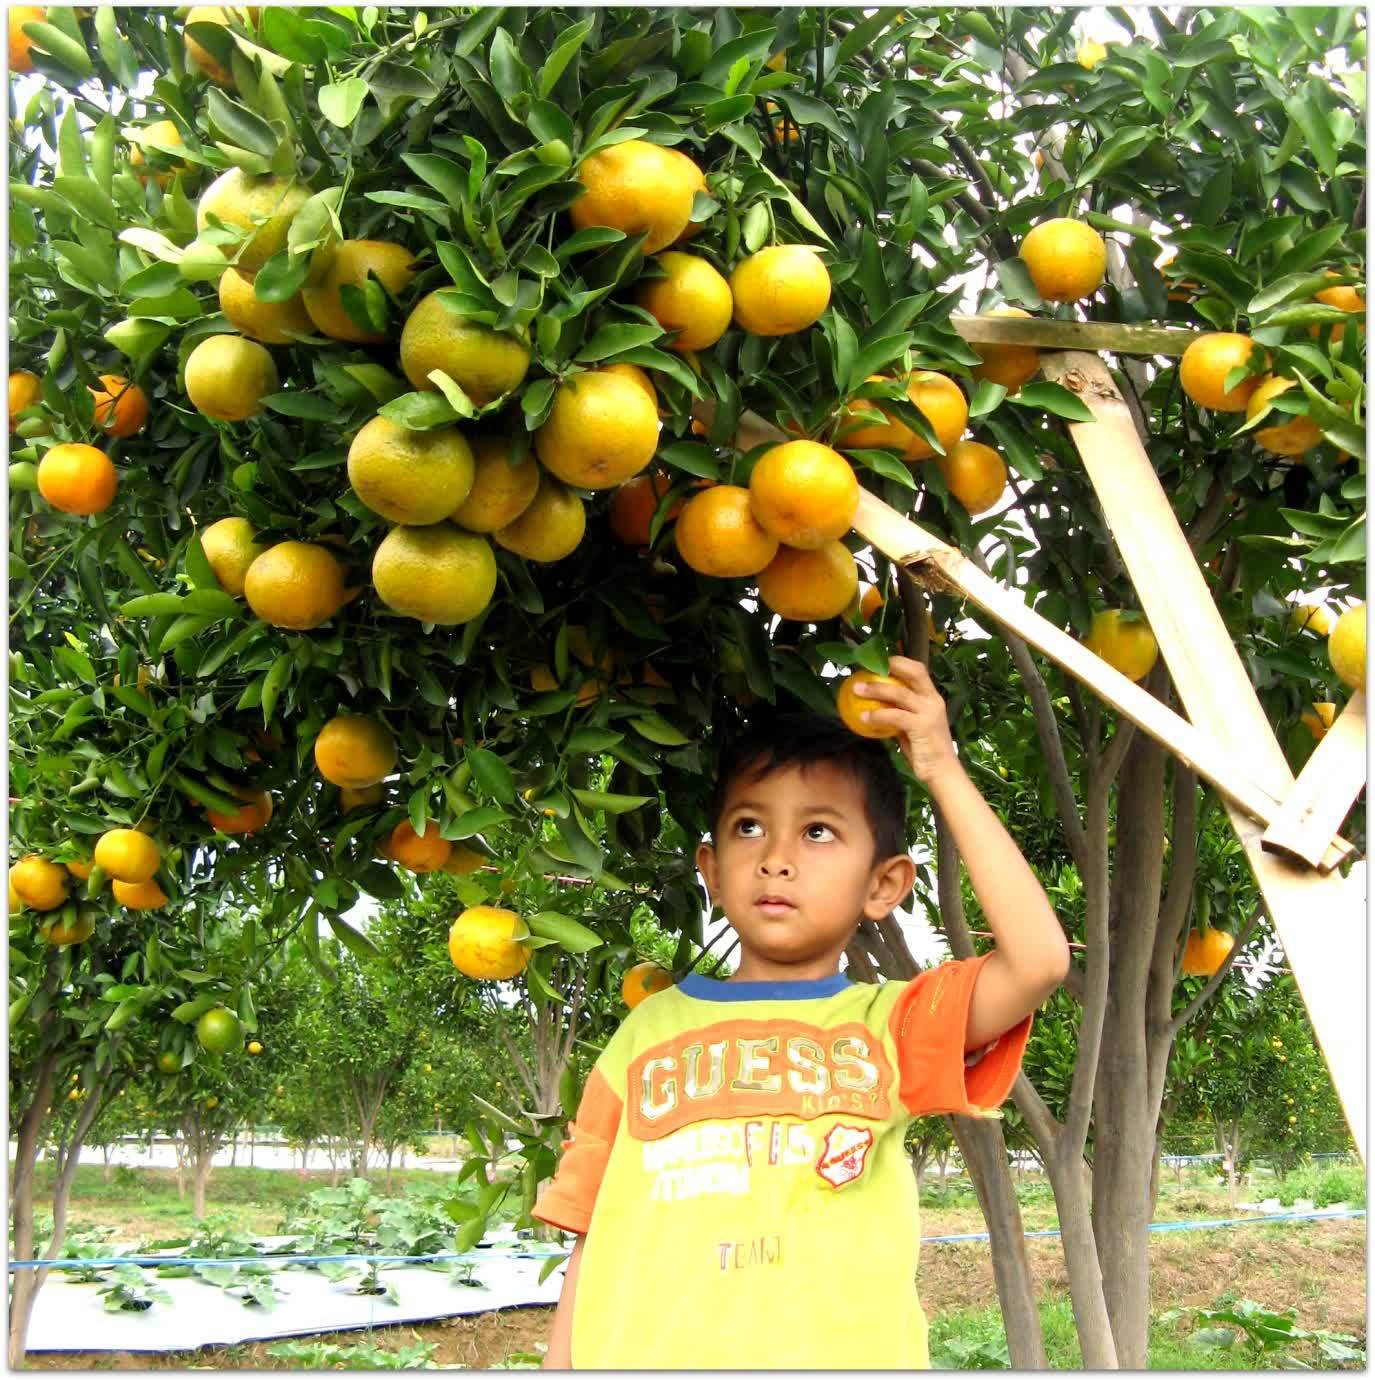
Label: Orange